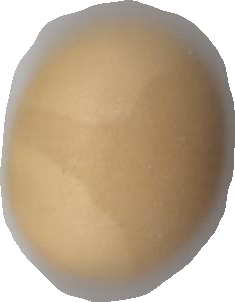
Variety: Dega